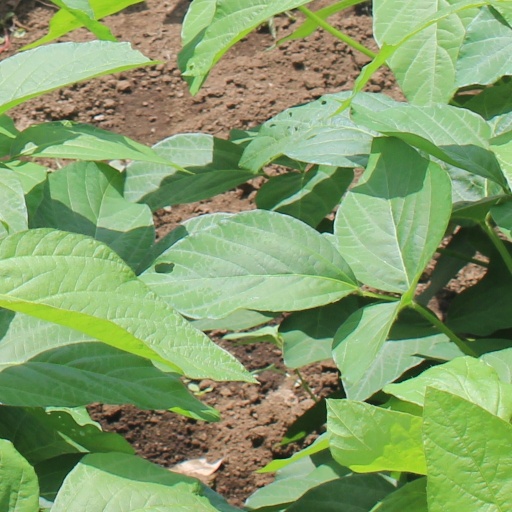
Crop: soybean